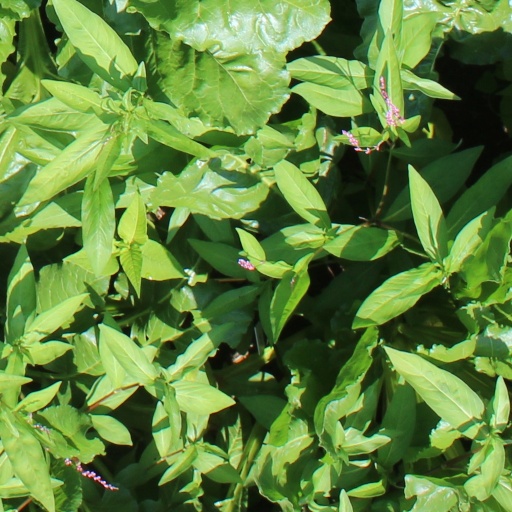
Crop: sugar beet